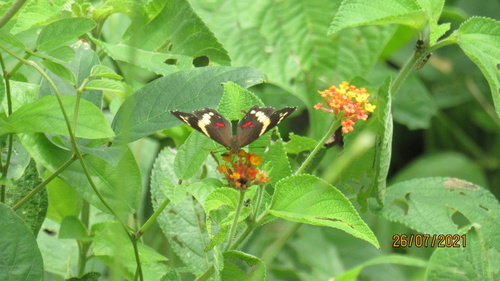
Scientific name: Anartia fatima
Common name: Banded peacock
Family: Nymphalidae
Order: Lepidoptera
Pollinator type: Primary pollinator
Habitat: Open areas and gardens
Geographic range: South America
Conservation status: Least Concern